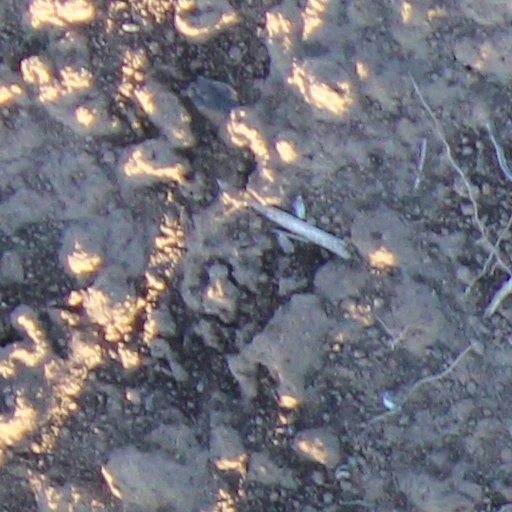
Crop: wheat